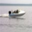
Label: ship